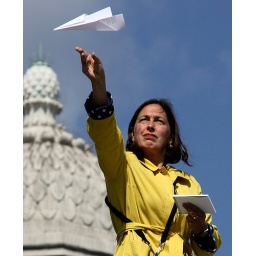
Making and flying paper planes on the Fourth Plinth (One and Other) performance art in Trafalgar Square, London.